Bird trapping

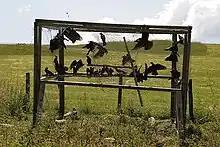
Crows in a trap on a farm in England

Almost all traps involve the use of food, water or decoys to attract birds within range and a mechanism for restricting the movement, injuring or killing birds that come into range. Food, water, decoy birds and call playback may be used to bring birds to the trap. The use of chemical sprays on crops or food can have more widespread effects and are not usually included in trapping techniques although there are some capture techniques that make use of bait with stupefying agents. The mechanism can be physical and non-lethal like a noose that tightens around the leg or lethal like in deadfall traps. Lethal techniques have been used for the control of birds considered as pests or can be used in the capture of birds for food. Traps can vary in their design to capture individual birds or large flocks and are adapted according to the habitat and behaviour of the birds. Trapping is regulated in most countries and needs to be operated by trained research personnel and failure to follow precautions can lead to injury or death of birds.